Answer in natural language. Estimate the real world distances between objects in the image. Which object is closer to green houseplant with dark pot (marked A), black octagonal side table (marked B) or Laptop (marked C)? Choose between the following options: Laptop (marked C) or black octagonal side table (marked B)
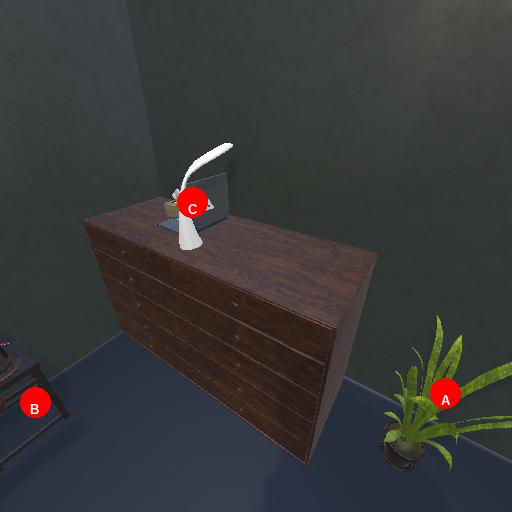
<answer>Laptop (marked C)</answer>